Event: Nepal Earthquake
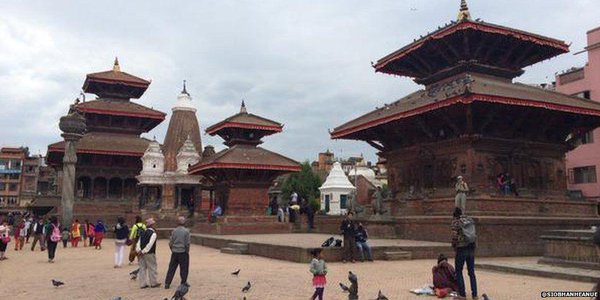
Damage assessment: no_damage